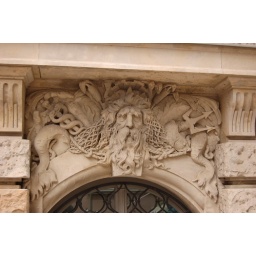
decoration above a daylight basement window near the east Berlin opera house